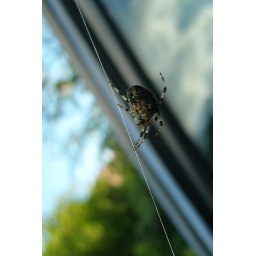
a spider that lives in the wing mirror of an old car